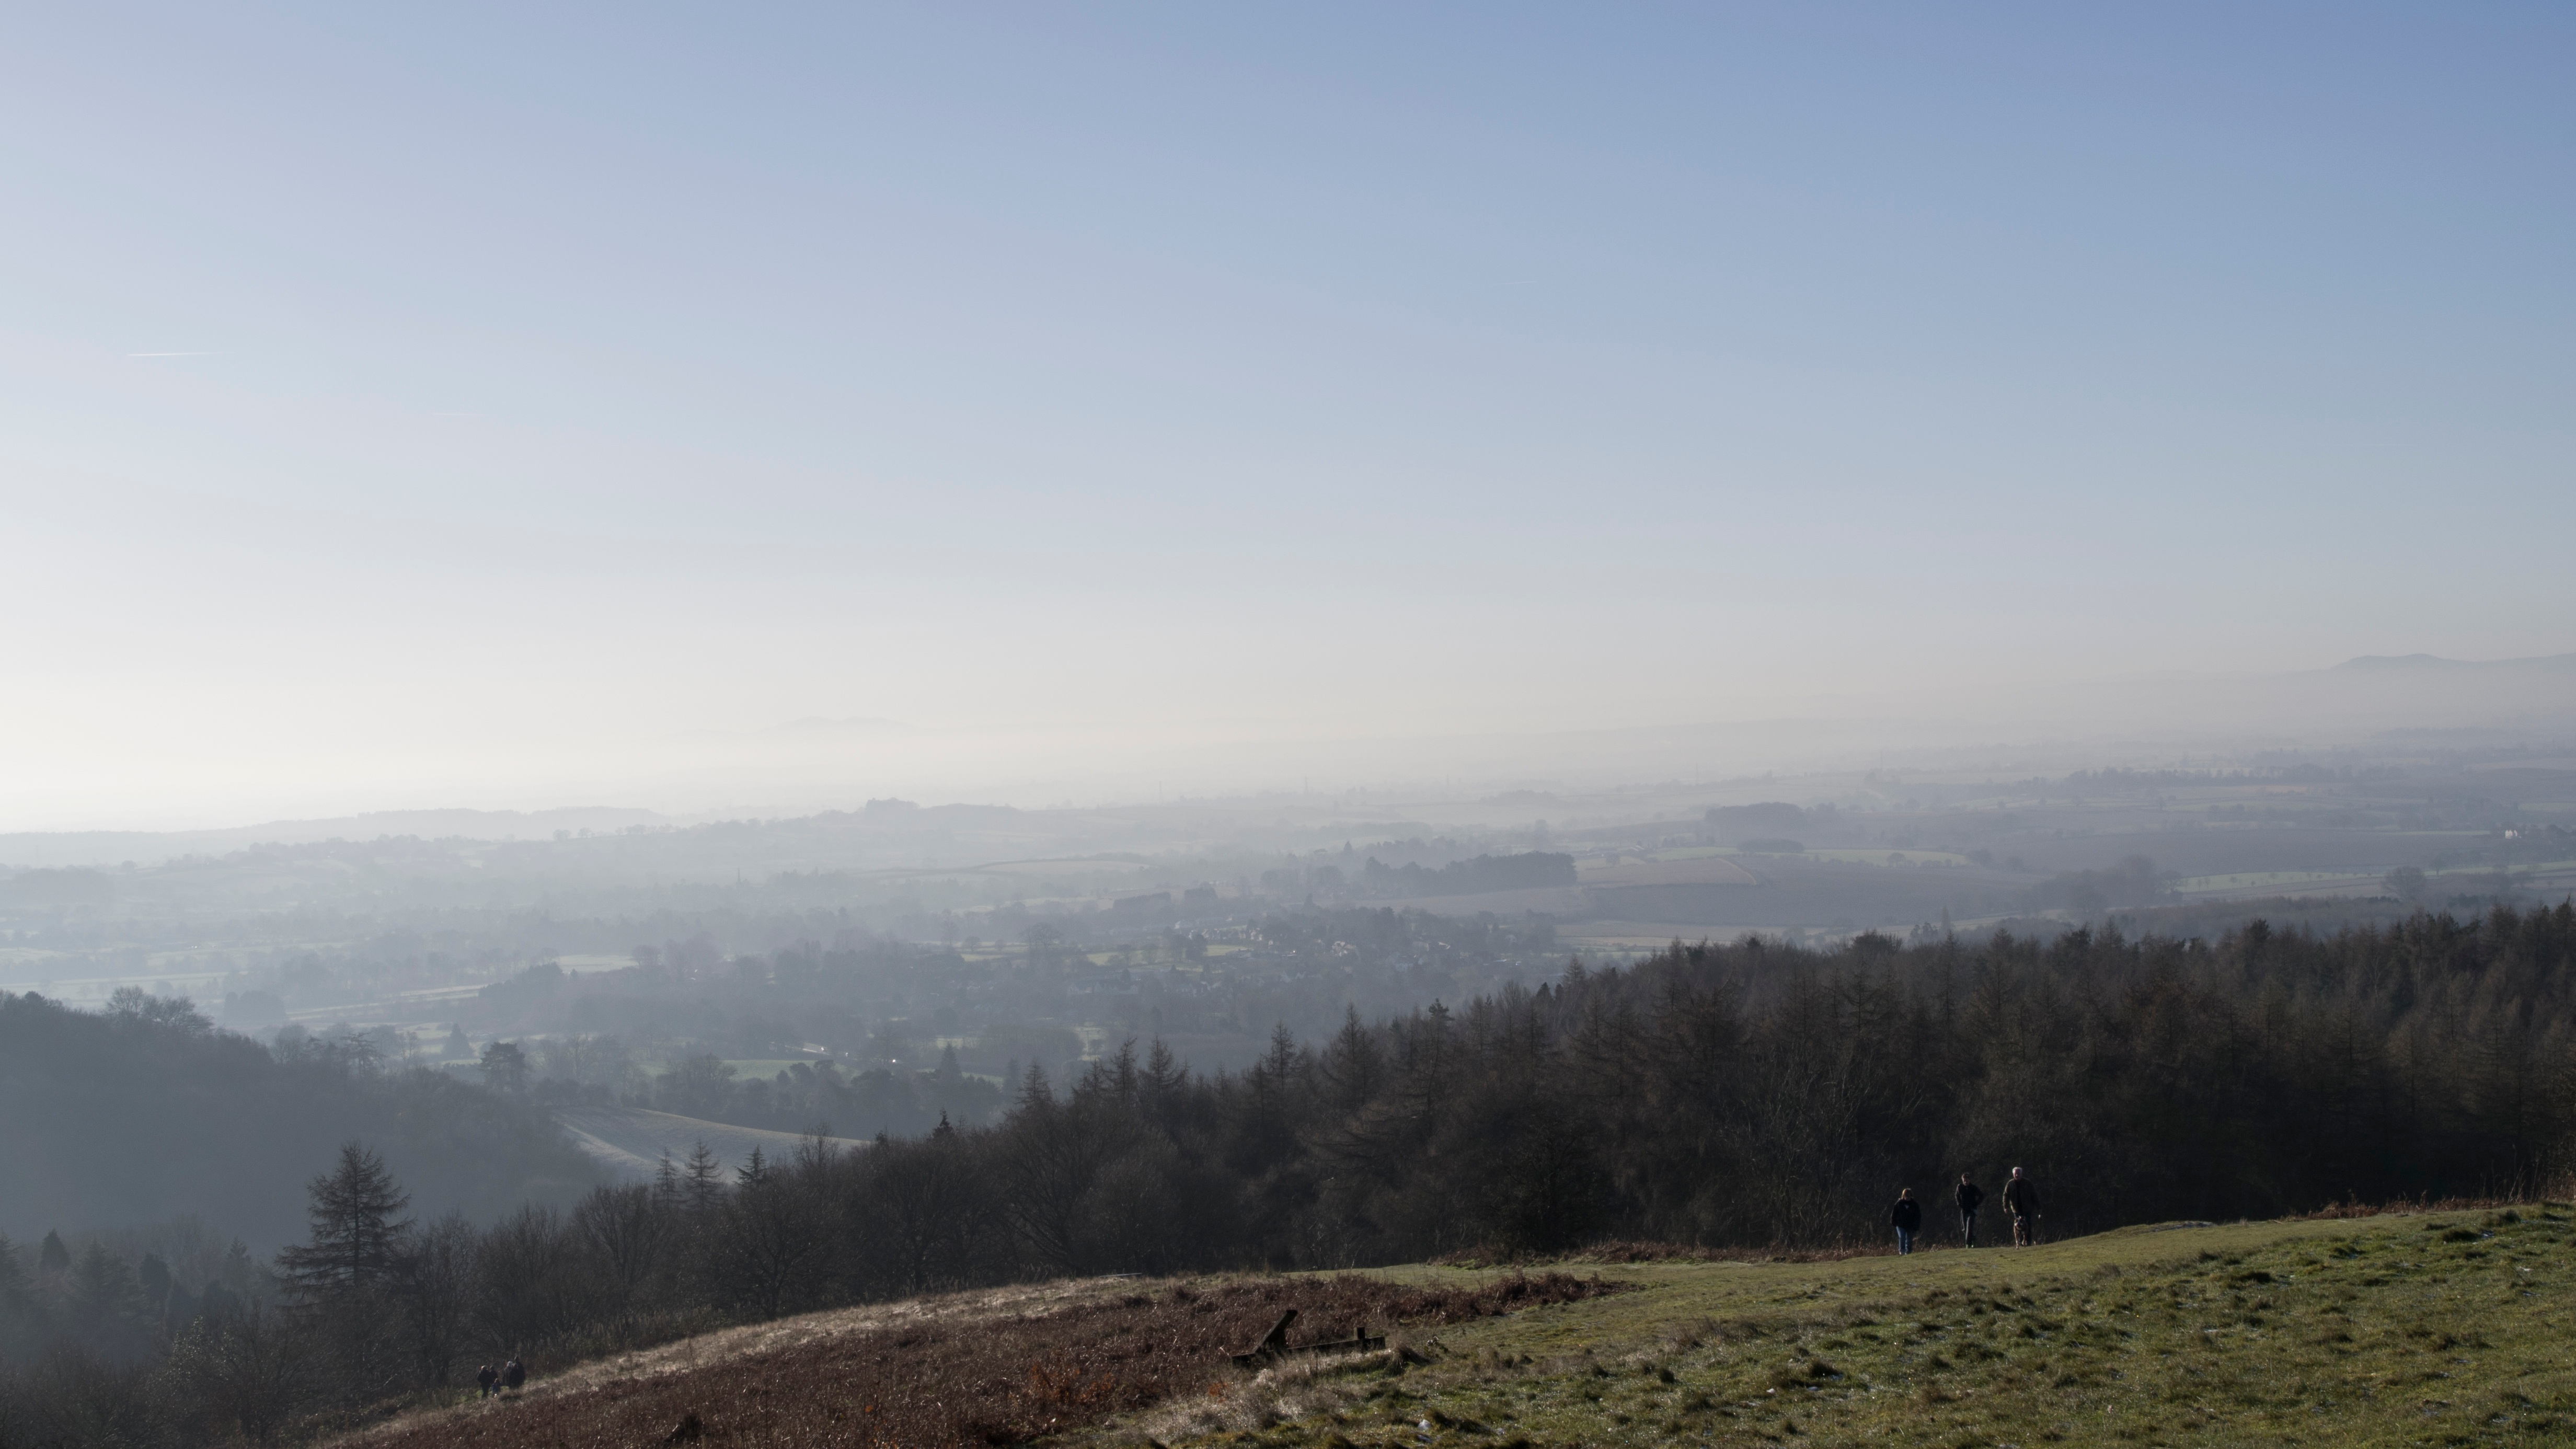
landscape, forest, wilderness, mountain, mist, morning, hill, adventure, valley, mountain range, ridge, summit, alps, plateau, fell, landform, mountain pass, geographical feature, atmospheric phenomenon, mountainous landforms